The Hunger Games: Mockingjay – Part 2

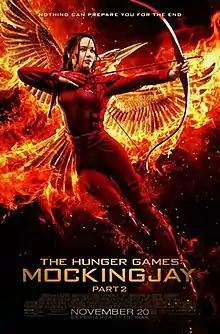
Theatrical release poster

The Hunger Games: Mockingjay – Part 2 is a 2015 American dystopian action film directed by Francis Lawrence from a screenplay by Peter Craig and Danny Strong, based on the 2010 novel "Mockingjay" by Suzanne Collins. It is the sequel to "" (2014) and the fourth installment in "The Hunger Games" film series. It stars Jennifer Lawrence, Josh Hutcherson, Liam Hemsworth, Woody Harrelson, Elizabeth Banks, Julianne Moore, Jeffrey Wright, Stanley Tucci, Donald Sutherland, and in his final film role, Philip Seymour Hoffman. In the film, Katniss Everdeen (Lawrence) leads a team of rebels into the very heart of the Capitol to liberate it and all of Panem from the tyrannical leadership of Coriolanus Snow (Sutherland). This marks Hoffman’s final film appearance prior to his death.